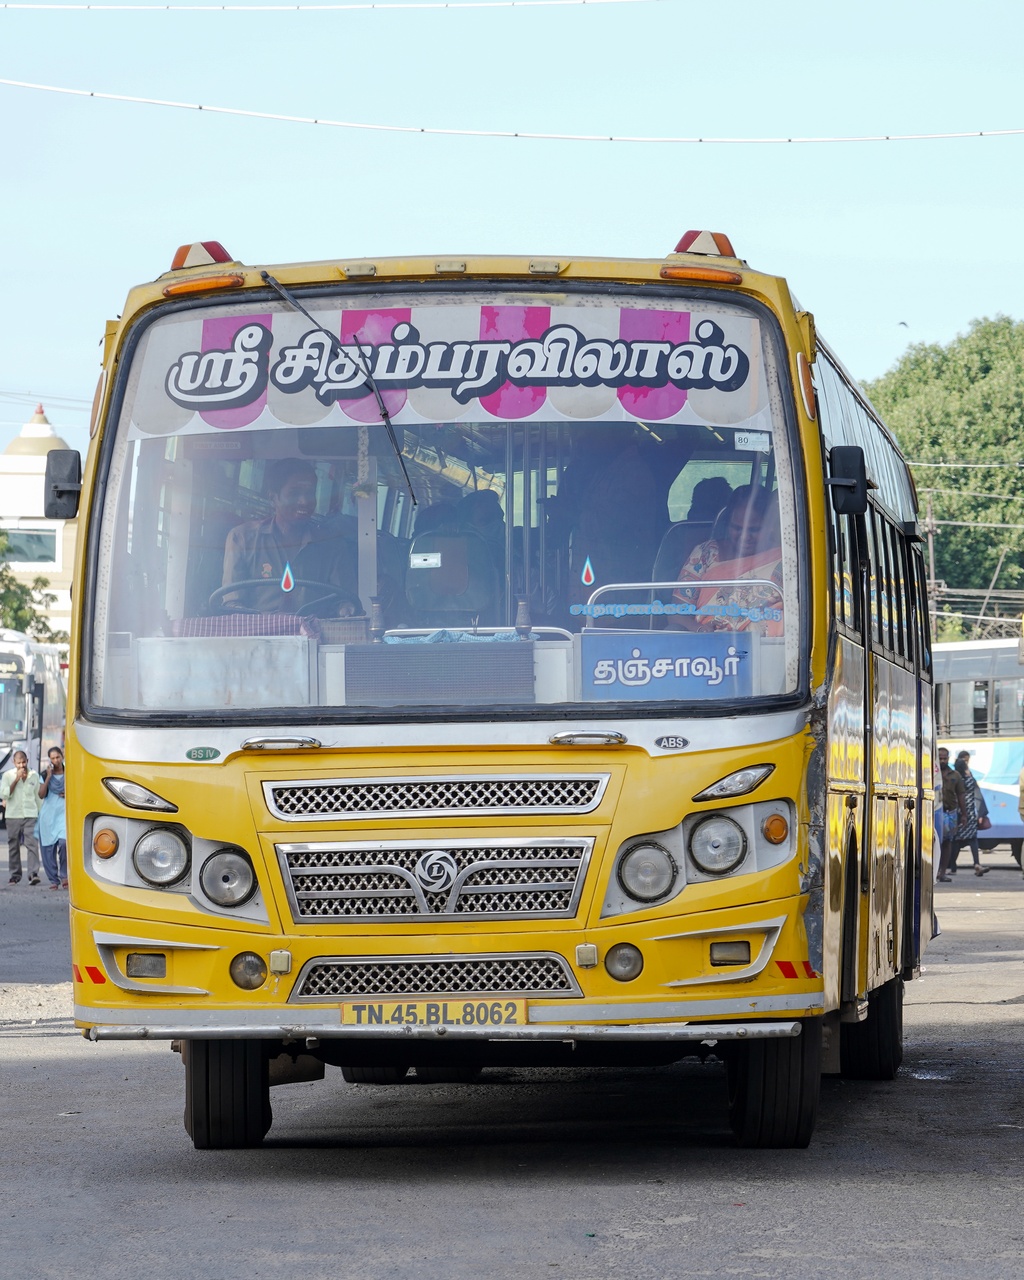
Private bus (Sri Chidambara Vilas) departing from Trichy Central Bus Stand for Thanjavur, Tamil Nadu, India